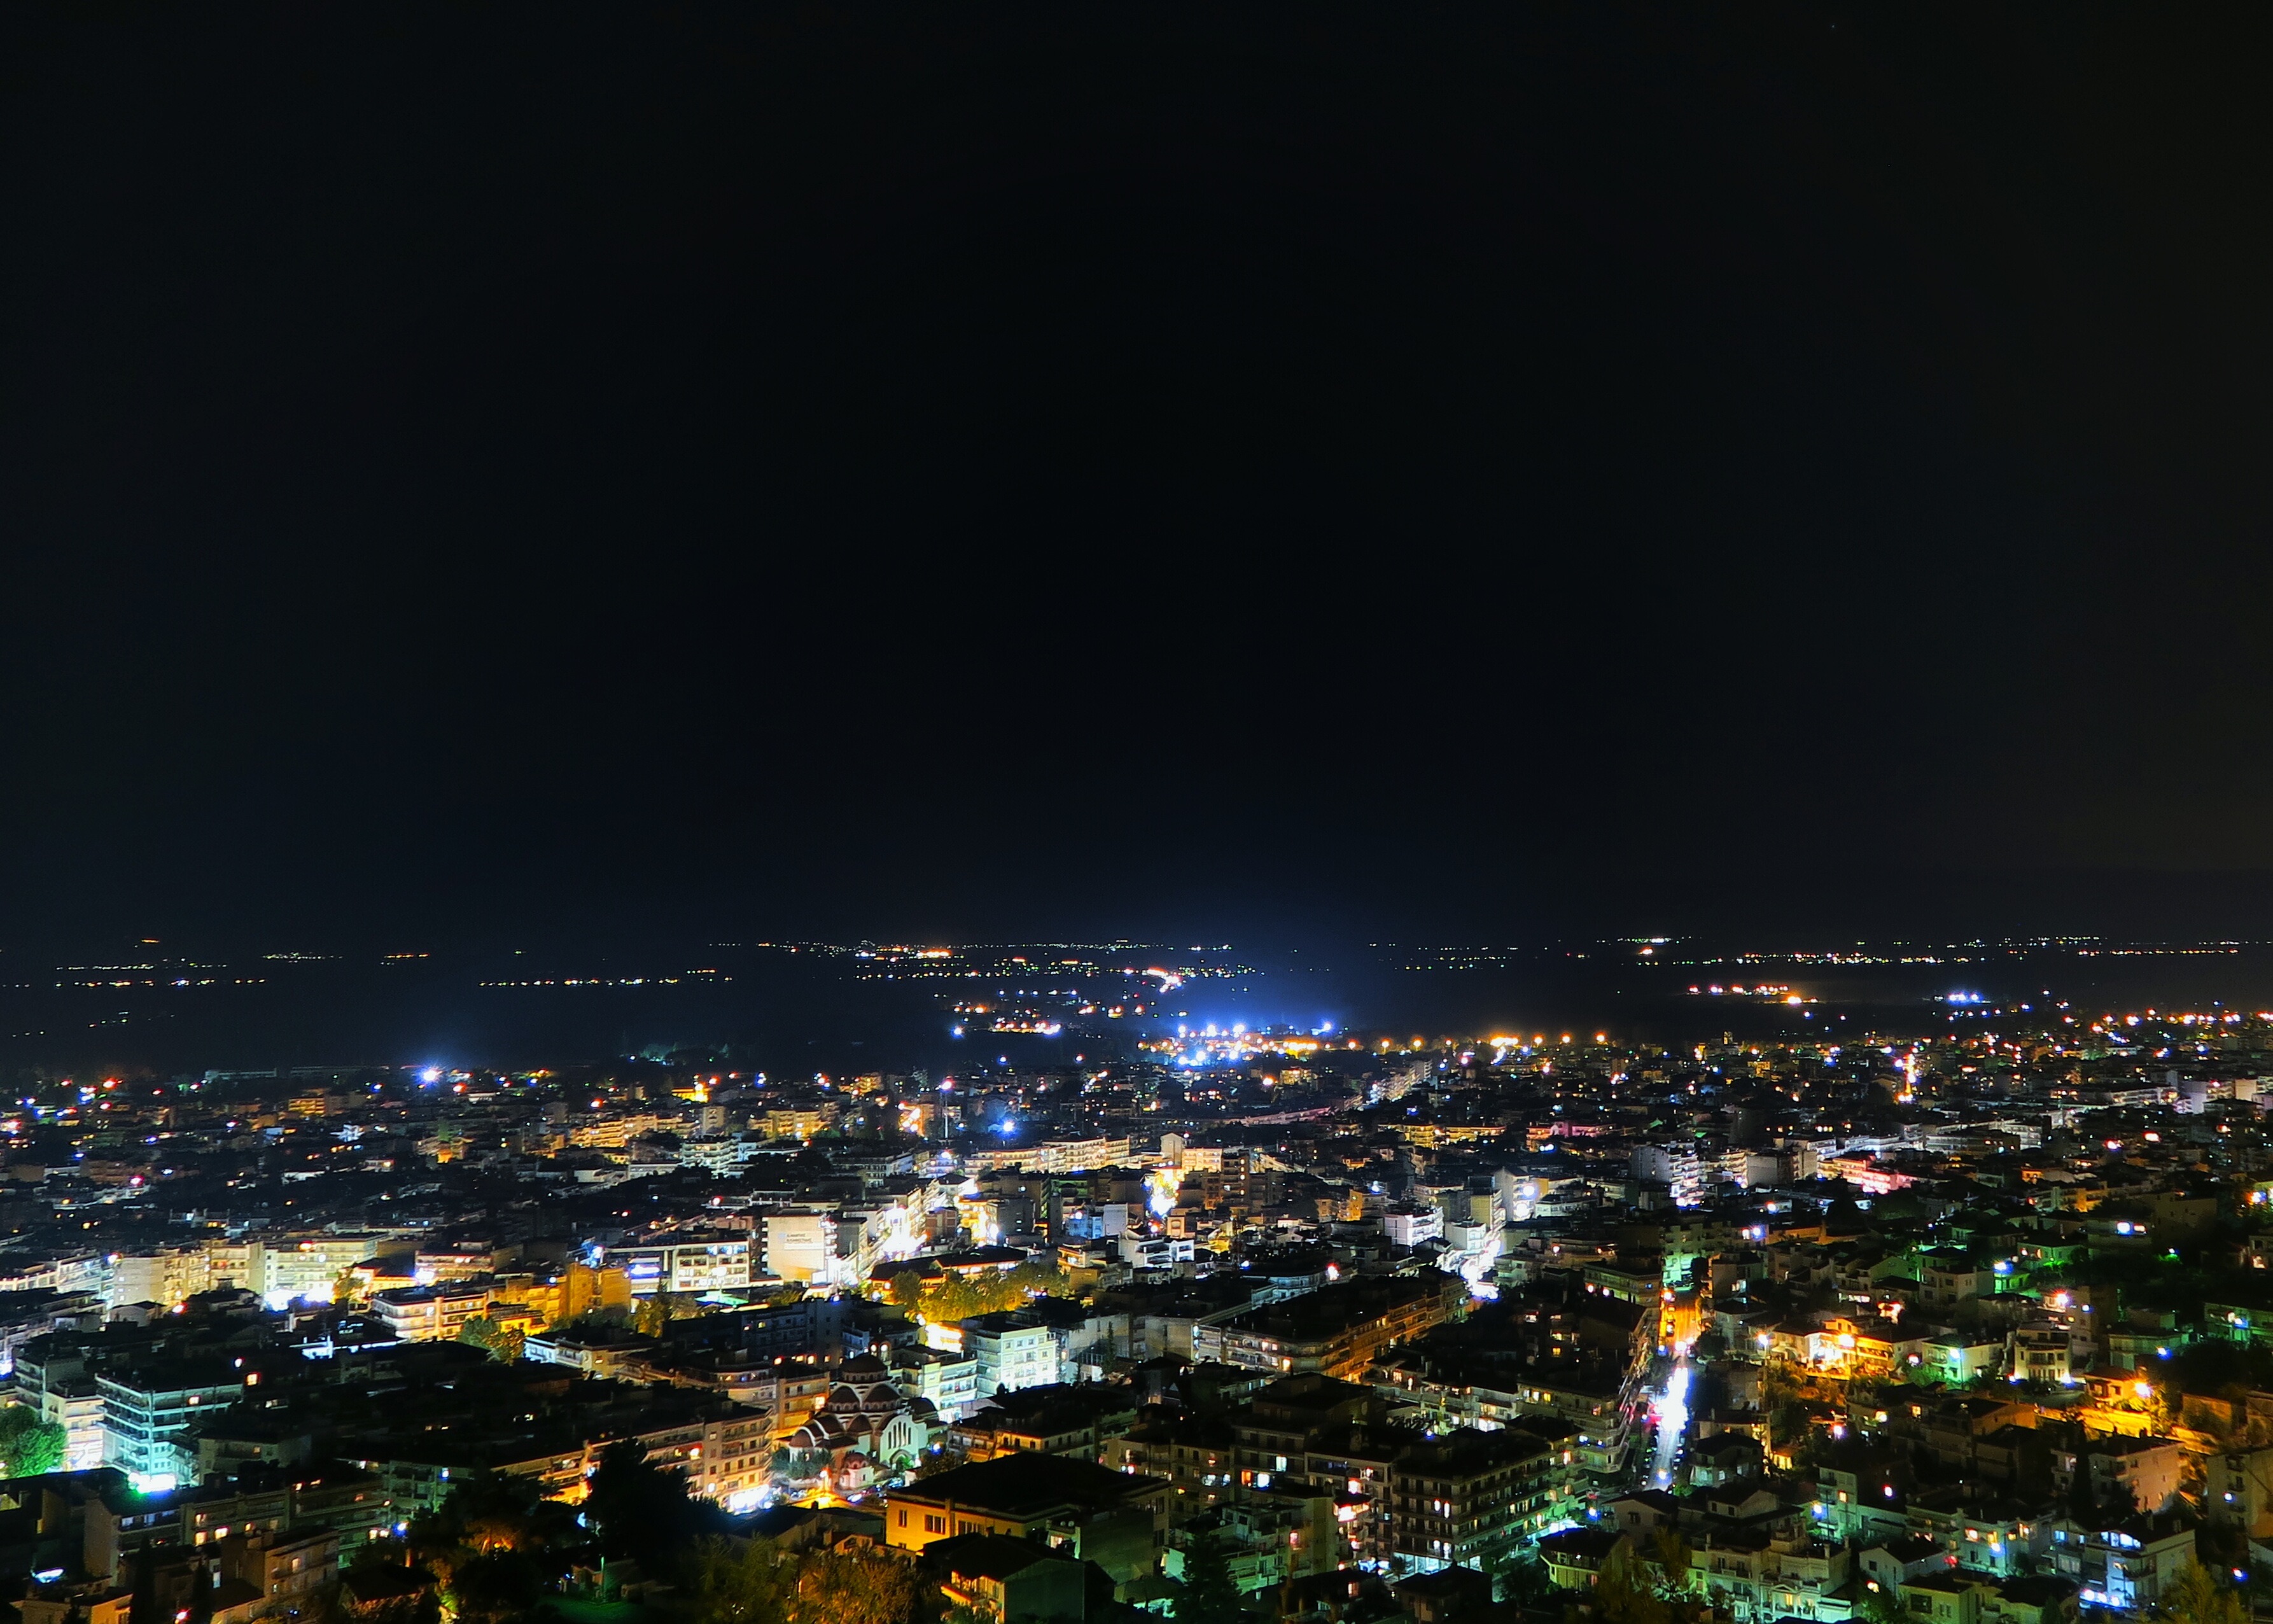
horizon, sky, skyline, night, city, cityscape, dusk, evening, darkness, atmosphere of earth